Lansquenet

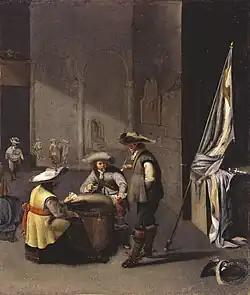
Jacob Duck: guardroom with soldiers playing cards, 17th century

Lansquenet is a banking game played with cards, named after the French spelling of the German word Landsknecht ('servant of the land or country'), which refers to 15th- and 16th-century German mercenary foot soldiers; the lansquenet drum is a type of field drum used by these soldiers. It is recorded as early as 1534 by François Rabelais in "Gargantua and Pantagruel".